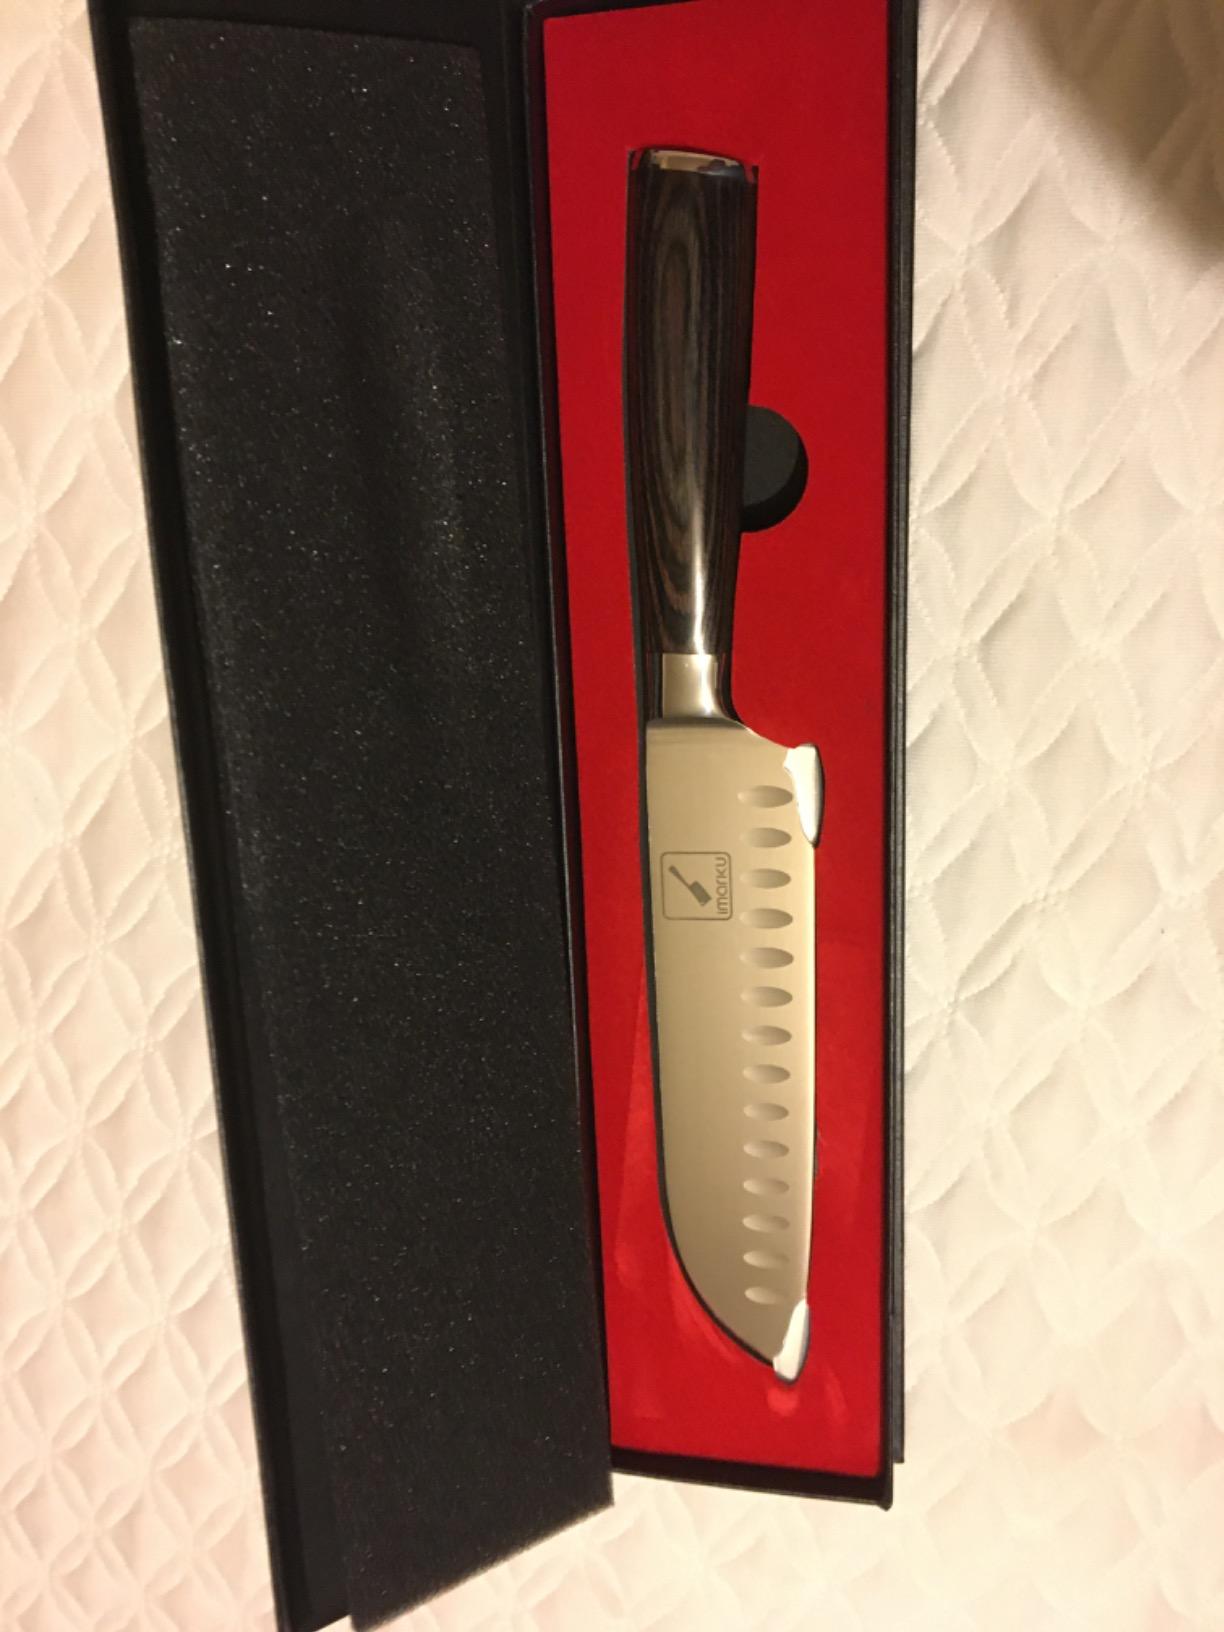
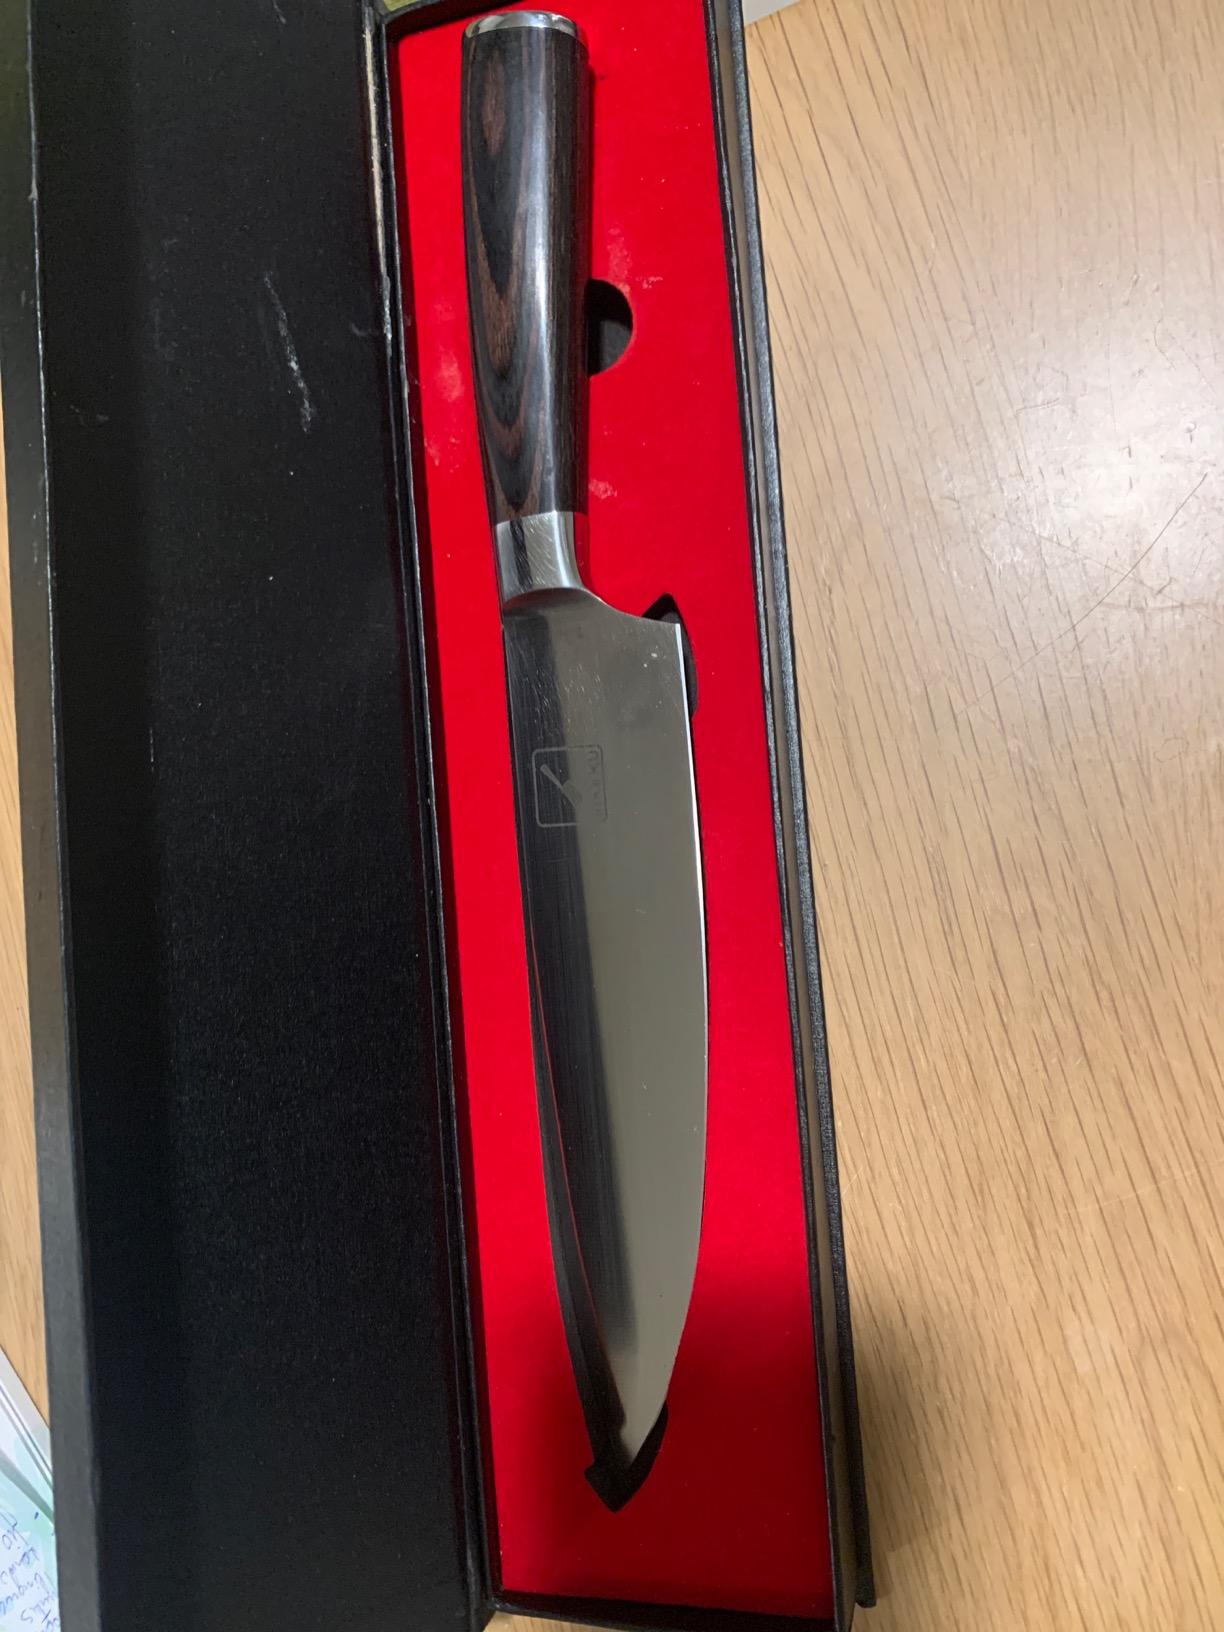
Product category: items_knife
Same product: no